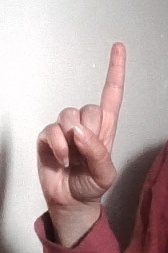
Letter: bb